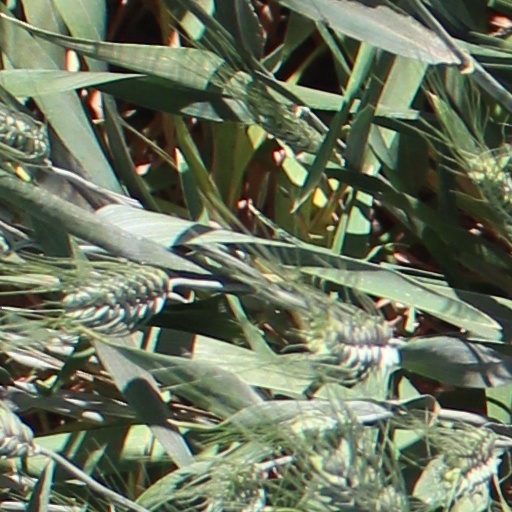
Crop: wheat